Chukka boot

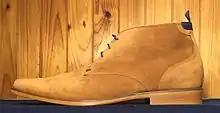
Chukka boot with leather sole

Chukka boots are ankle-high leather boots with suede or leather uppers, leather, wooden or rubber soles, and open lacing, with two or three pairs of eyelets. The name "chukka" possibly comes from the game of polo, where a chukka is a period of play.